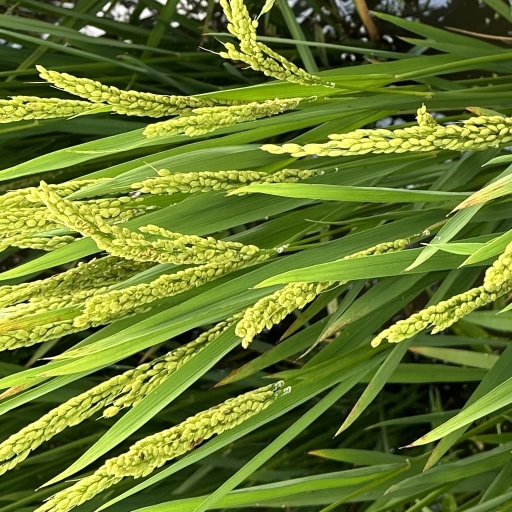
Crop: rice